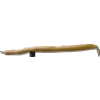
Label: bean_pod